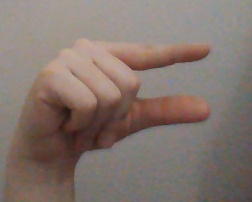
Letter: dal